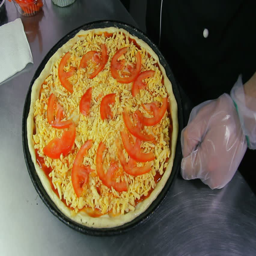
the chef puts green beans on pizza